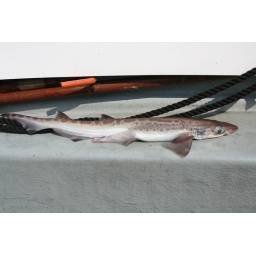
these small deep water sharks have been putting in an appearance along the antrim coast .